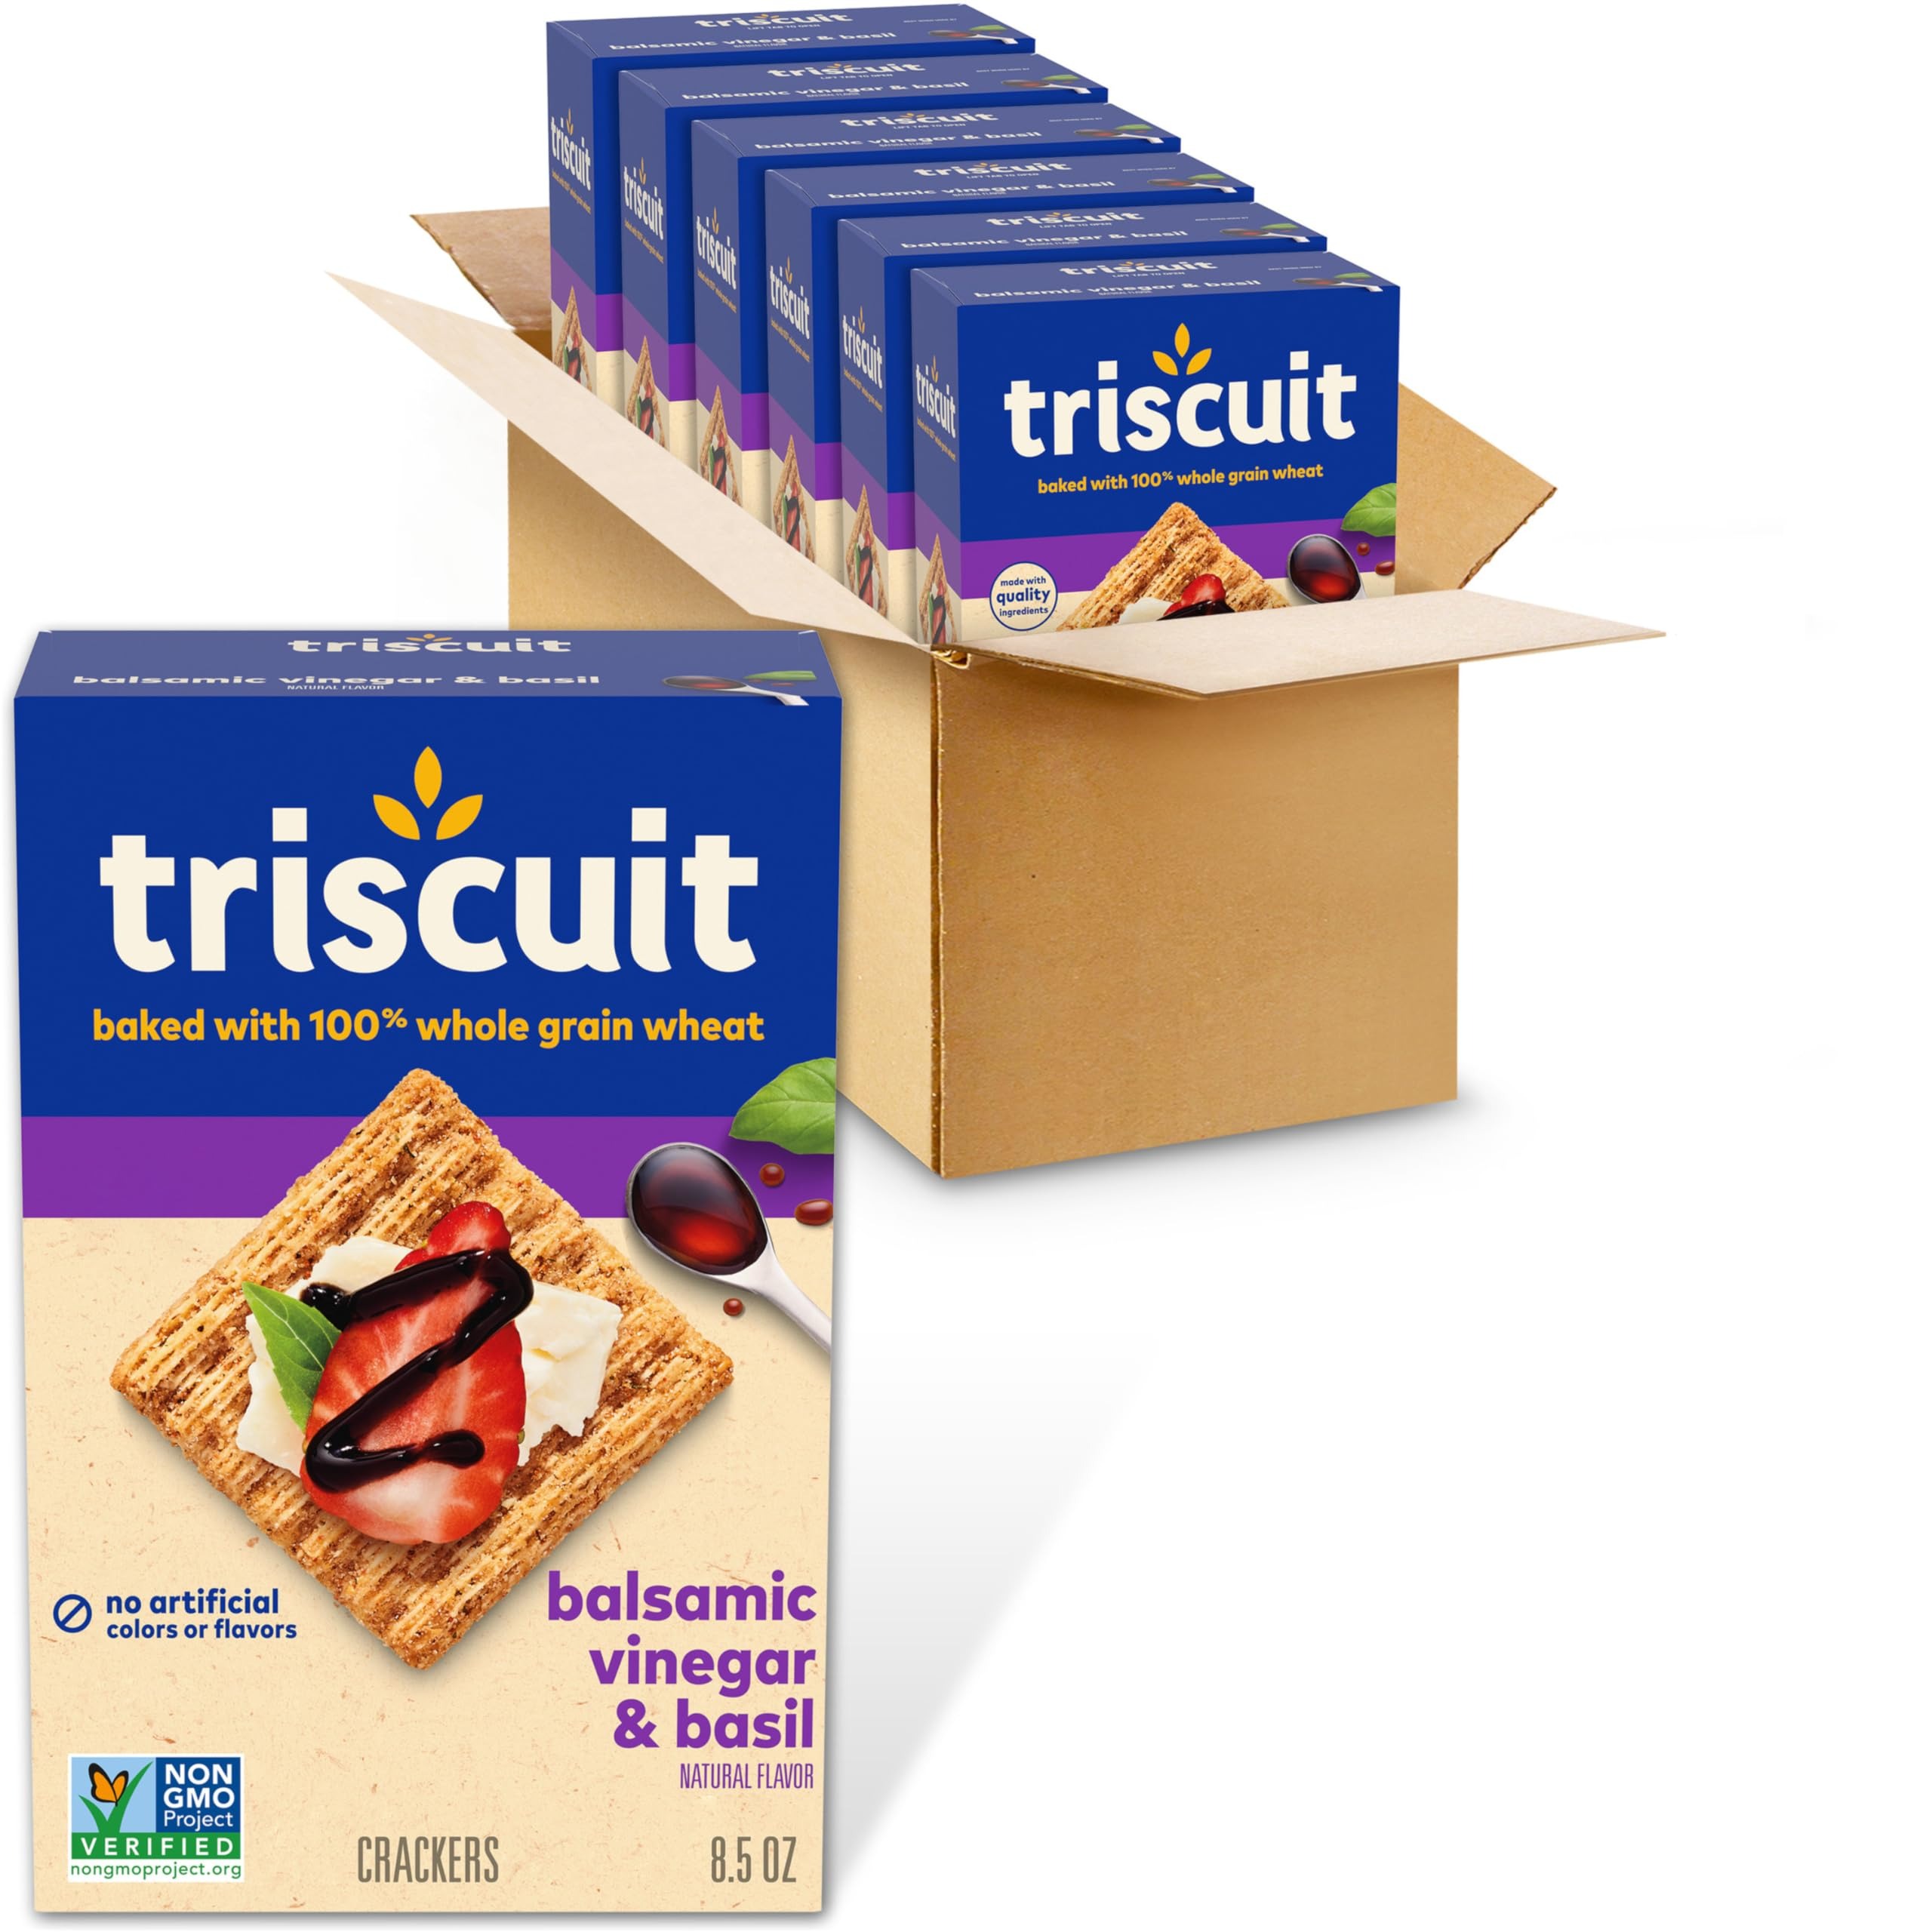
Item Name: Triscuit Balsamic Vinegar & Basil Whole Grain Wheat Crackers, Lunch Snacks, Bulk Snack Crackers, 6 - 8.5 oz Boxes
Bullet Point 1: Six 8.5 oz boxes of Triscuit Balsamic Vinegar & Basil Whole Grain Wheat Crackers (packaging may vary)
Bullet Point 2: Balsamic vinegar and basil flavors complement the baked 100% whole grain wheat base
Bullet Point 3: These snack crackers are Non-GMO Project Verified, Kosher and contain no artificial colors or flavors for delicious wholesome goodness
Bullet Point 4: Baked kosher snacks feature a hearty, crunchy woven texture that easily holds all of your favorite toppings or spreads
Bullet Point 5: Bulk snacks are perfect for packing as lunch snacks, enjoying as on the go snacks or serving at gatherings with your favorite meat and cheese or dips or hummus
Value: 51.0
Unit: Ounce

Price: 14.115